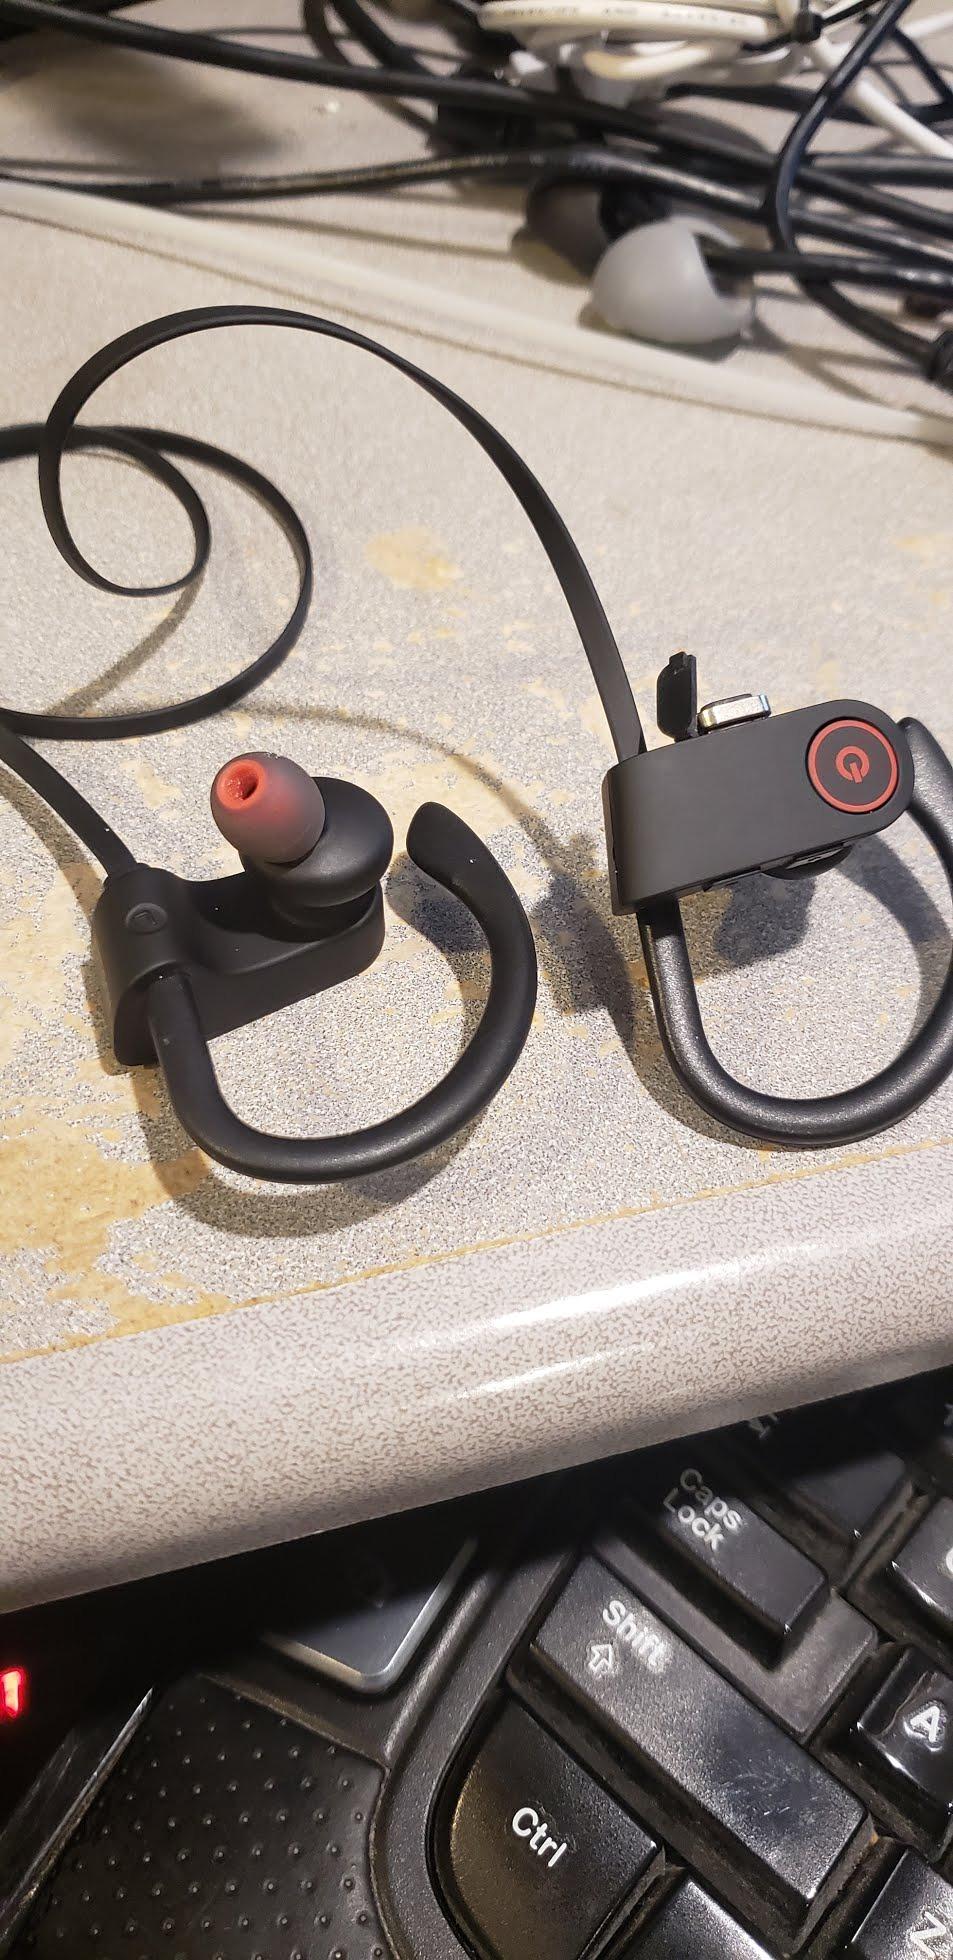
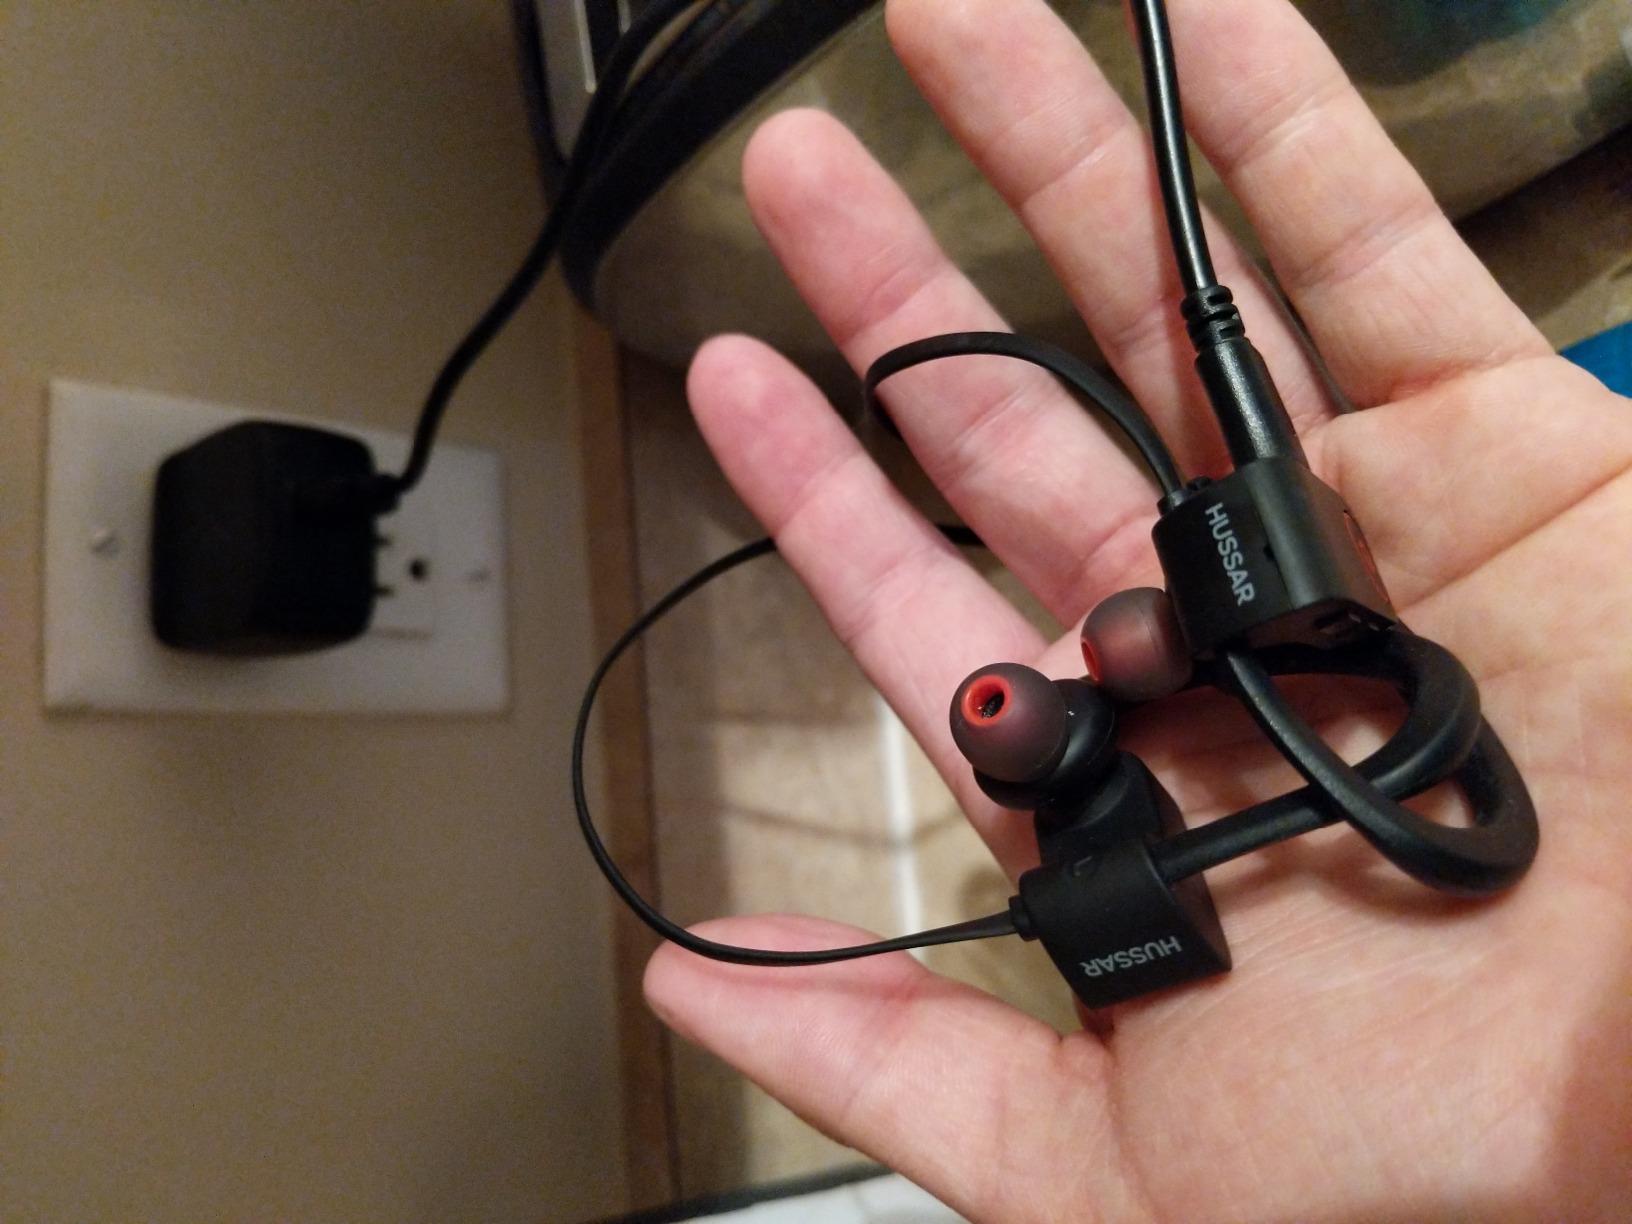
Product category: headphones
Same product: yes